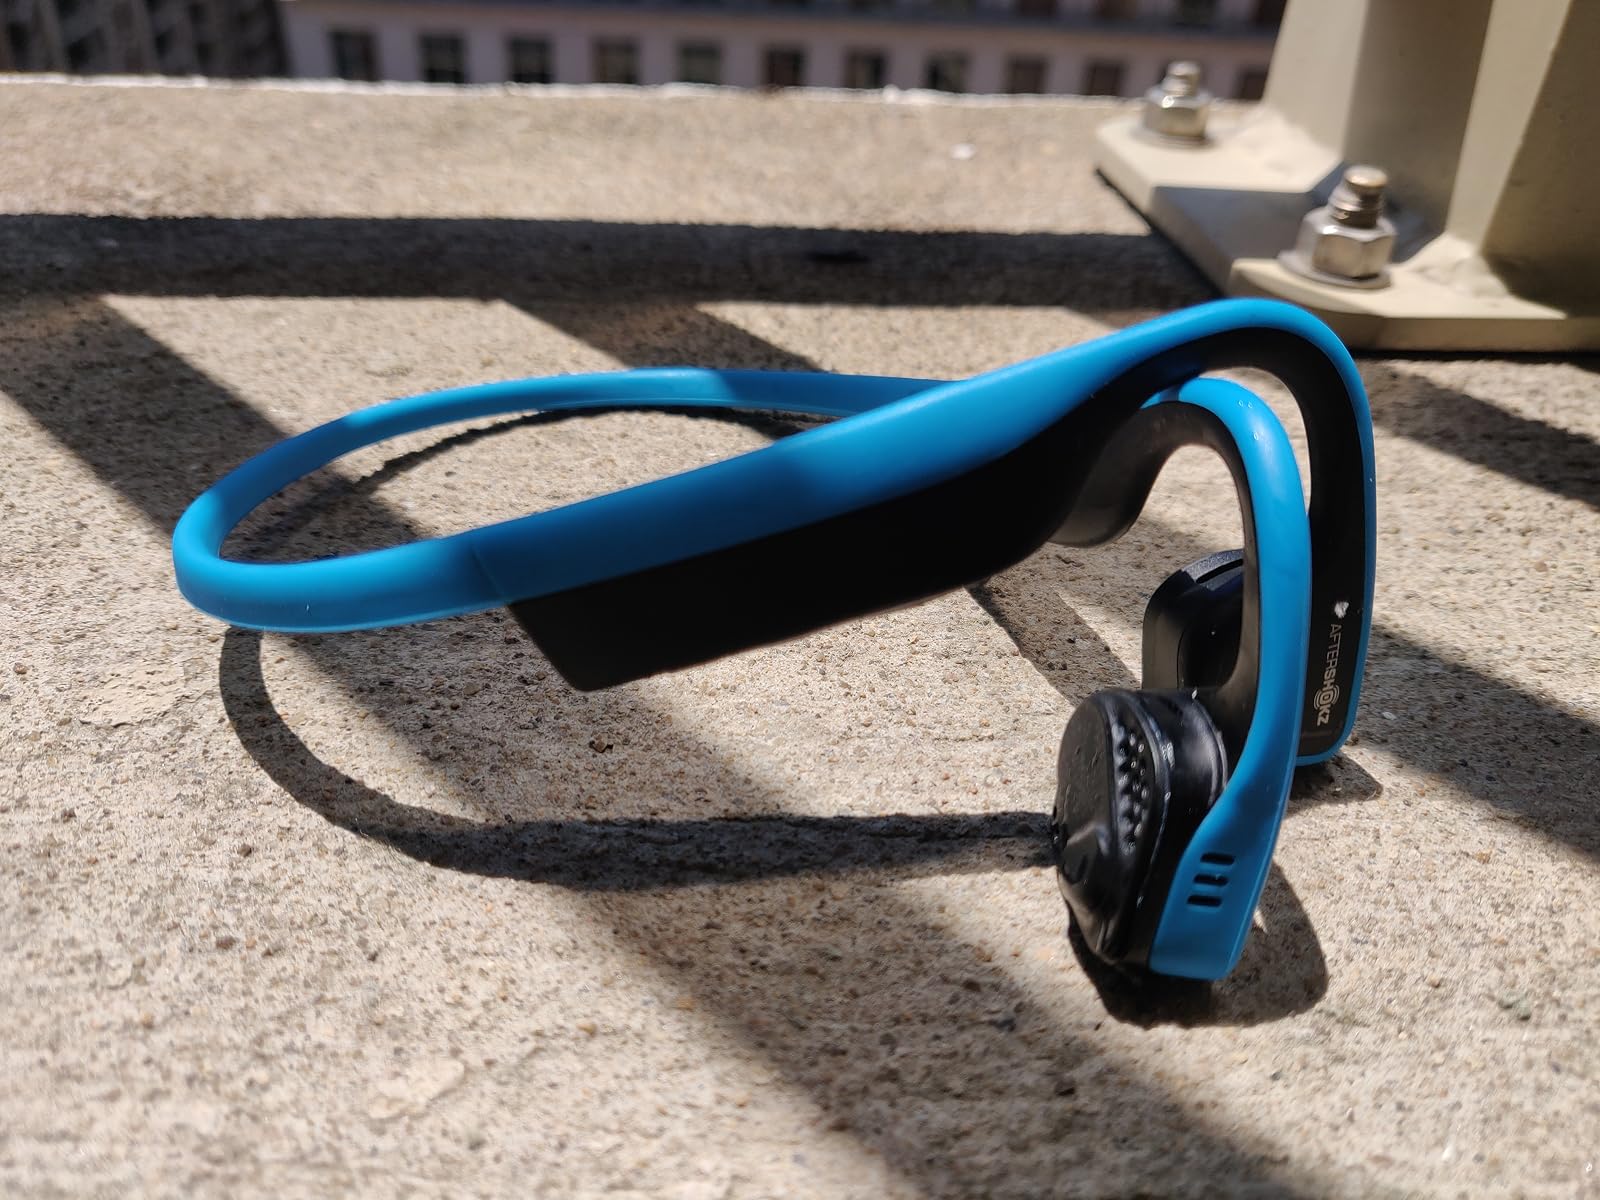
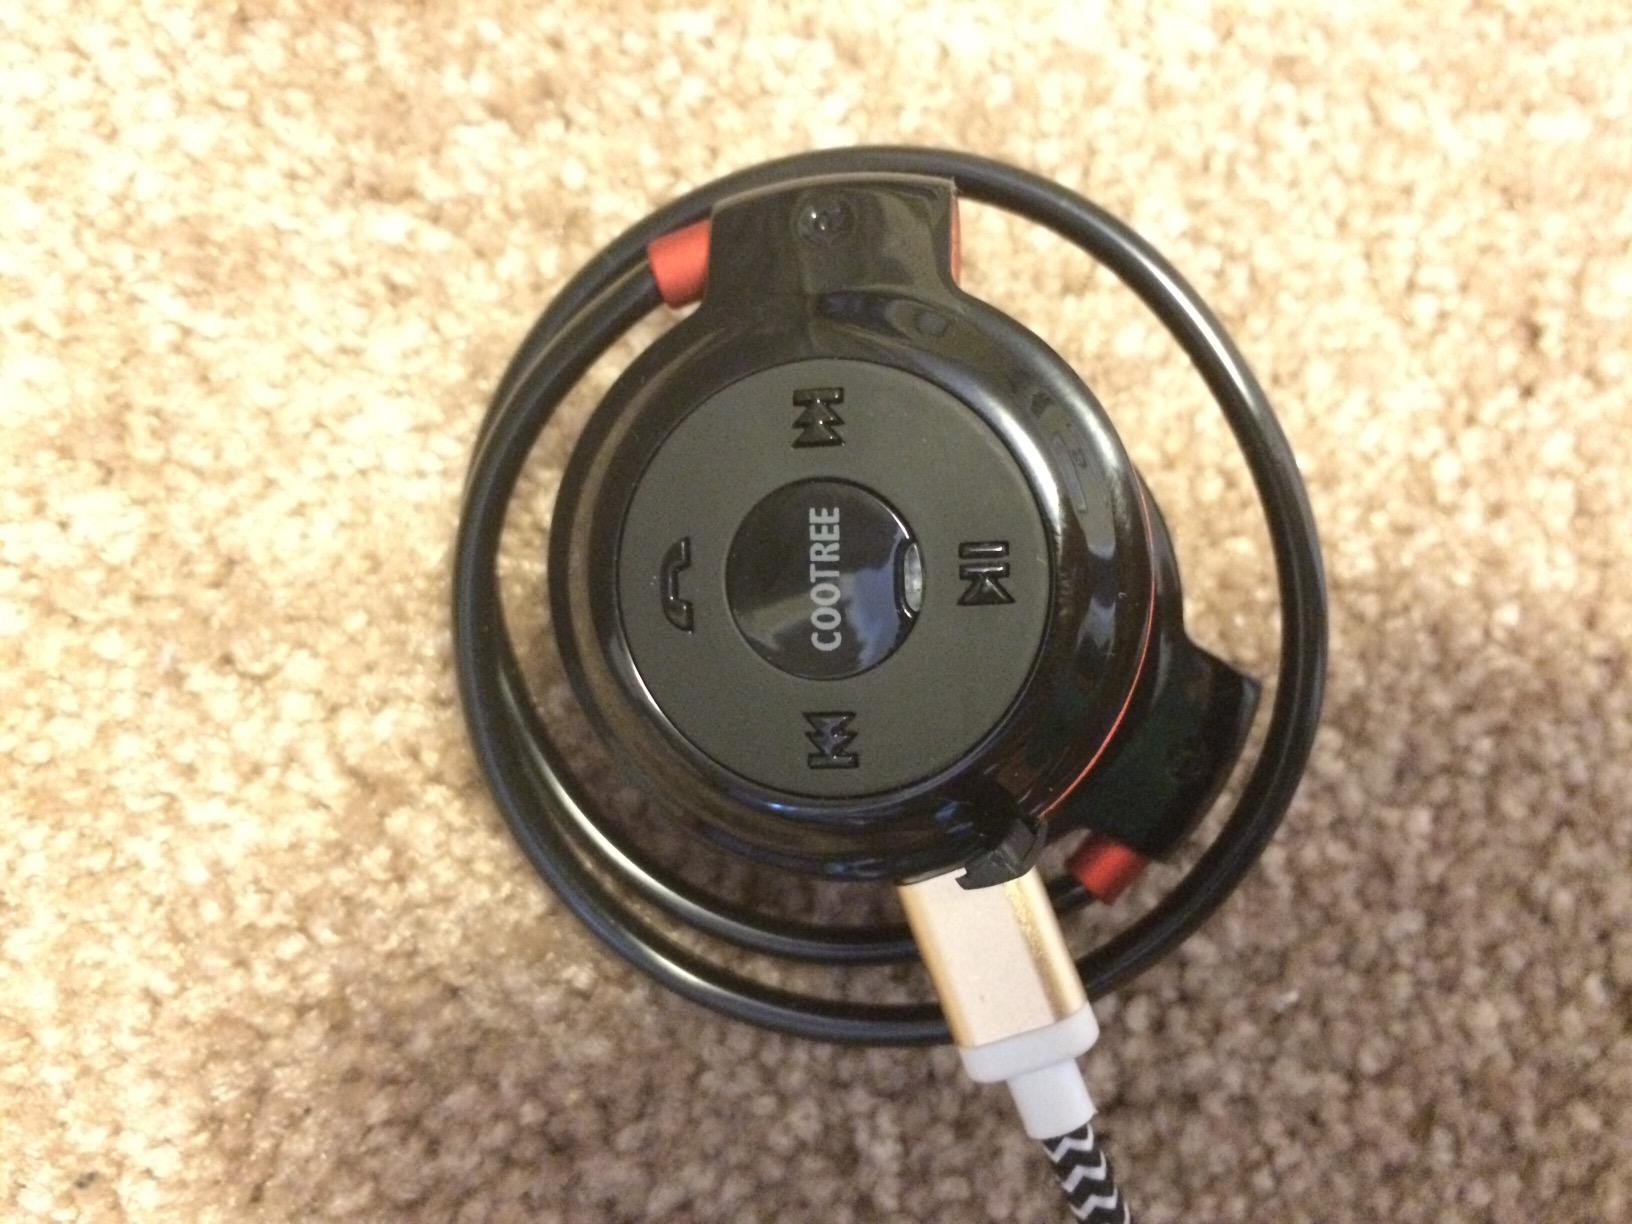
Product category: headphones
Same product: no